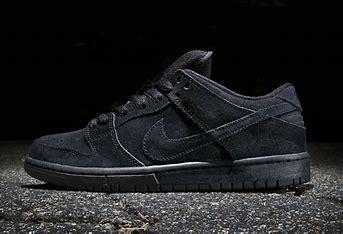
Brand: Nike
Model: SB Dunk Pro